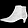
Label: Ankle boot